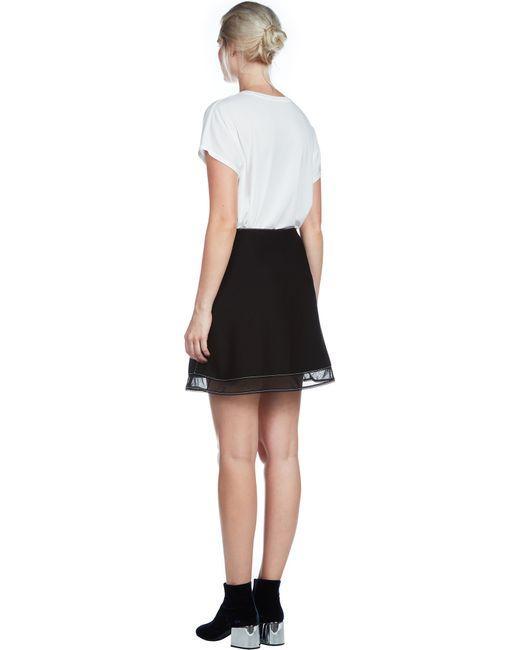
schwarzer Rock mit mittlerer Oberschenkellänge für Damen